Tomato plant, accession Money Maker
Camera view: horizontal (90 deg, fisheye); turntable rotation: 330 degrees
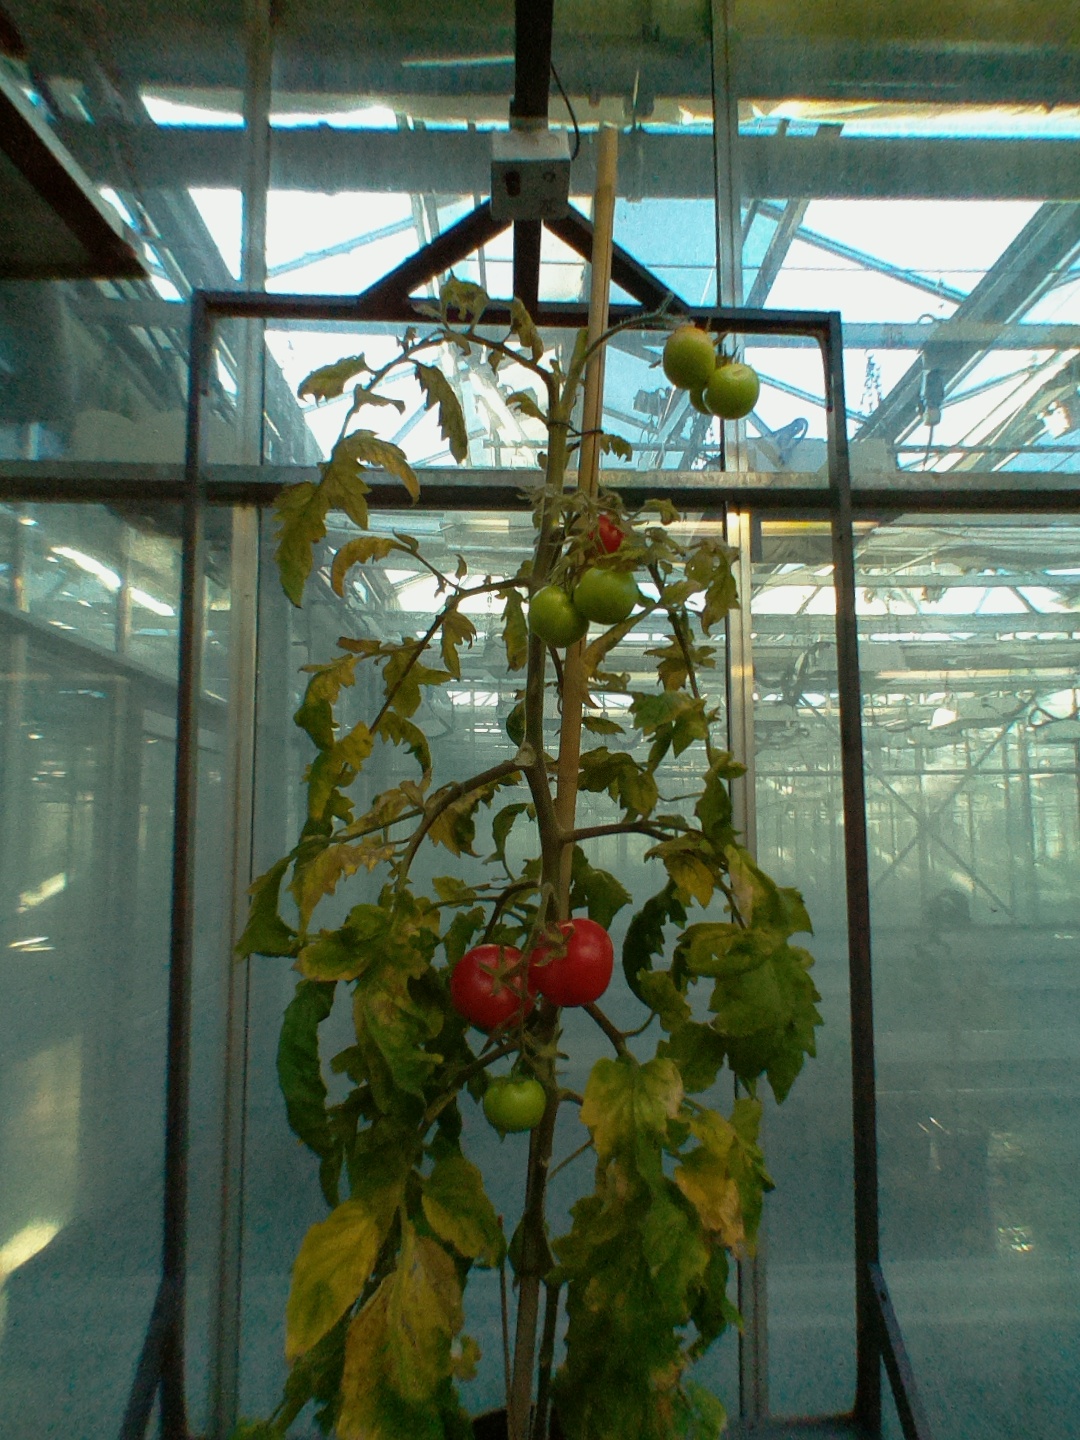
BBCH growth stage 83: 30%-40% of fruits show typical fully ripe color